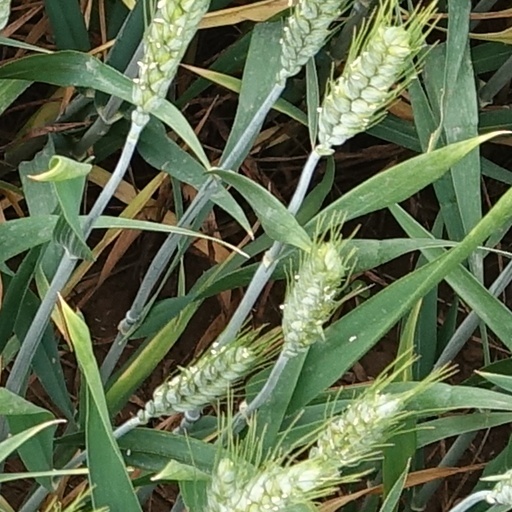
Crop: wheat